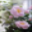
Label: rose